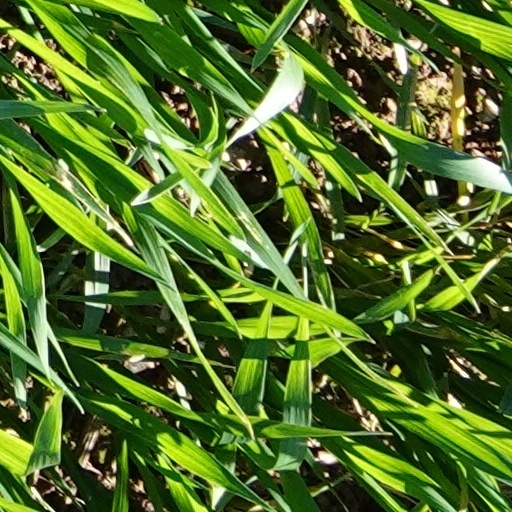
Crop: wheat